Kitchen stove

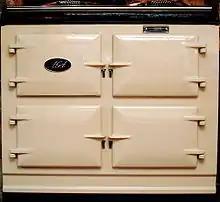
A modern three-oven AGA cooker

Once electric power was widely and economically available, electric stoves became a popular alternative to fuel-burning appliances. One of the earliest such devices was patented by Canadian inventor Thomas Ahearn in 1892. Ahearn and Warren Y. Soper were owners of Ottawa's Chaudiere Electric Light and Power Company. The electric stove was showcased at the Chicago World's Fair in 1893, where an electrified model kitchen was shown.